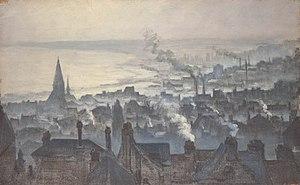
Huile sur toile - 30 x 48 cm Honfleur, Musée Eugène Boudin
Henri Charles Guérard, né le 26 avril 1846 à Paris et mort dans cette même ville le 25 mars 1897, est un peintre, graveur, lithographe et imprimeur français.